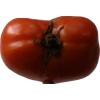
Label: tomato